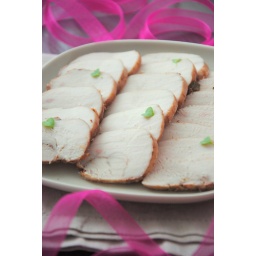
Homemage pastrami chicken in red wine